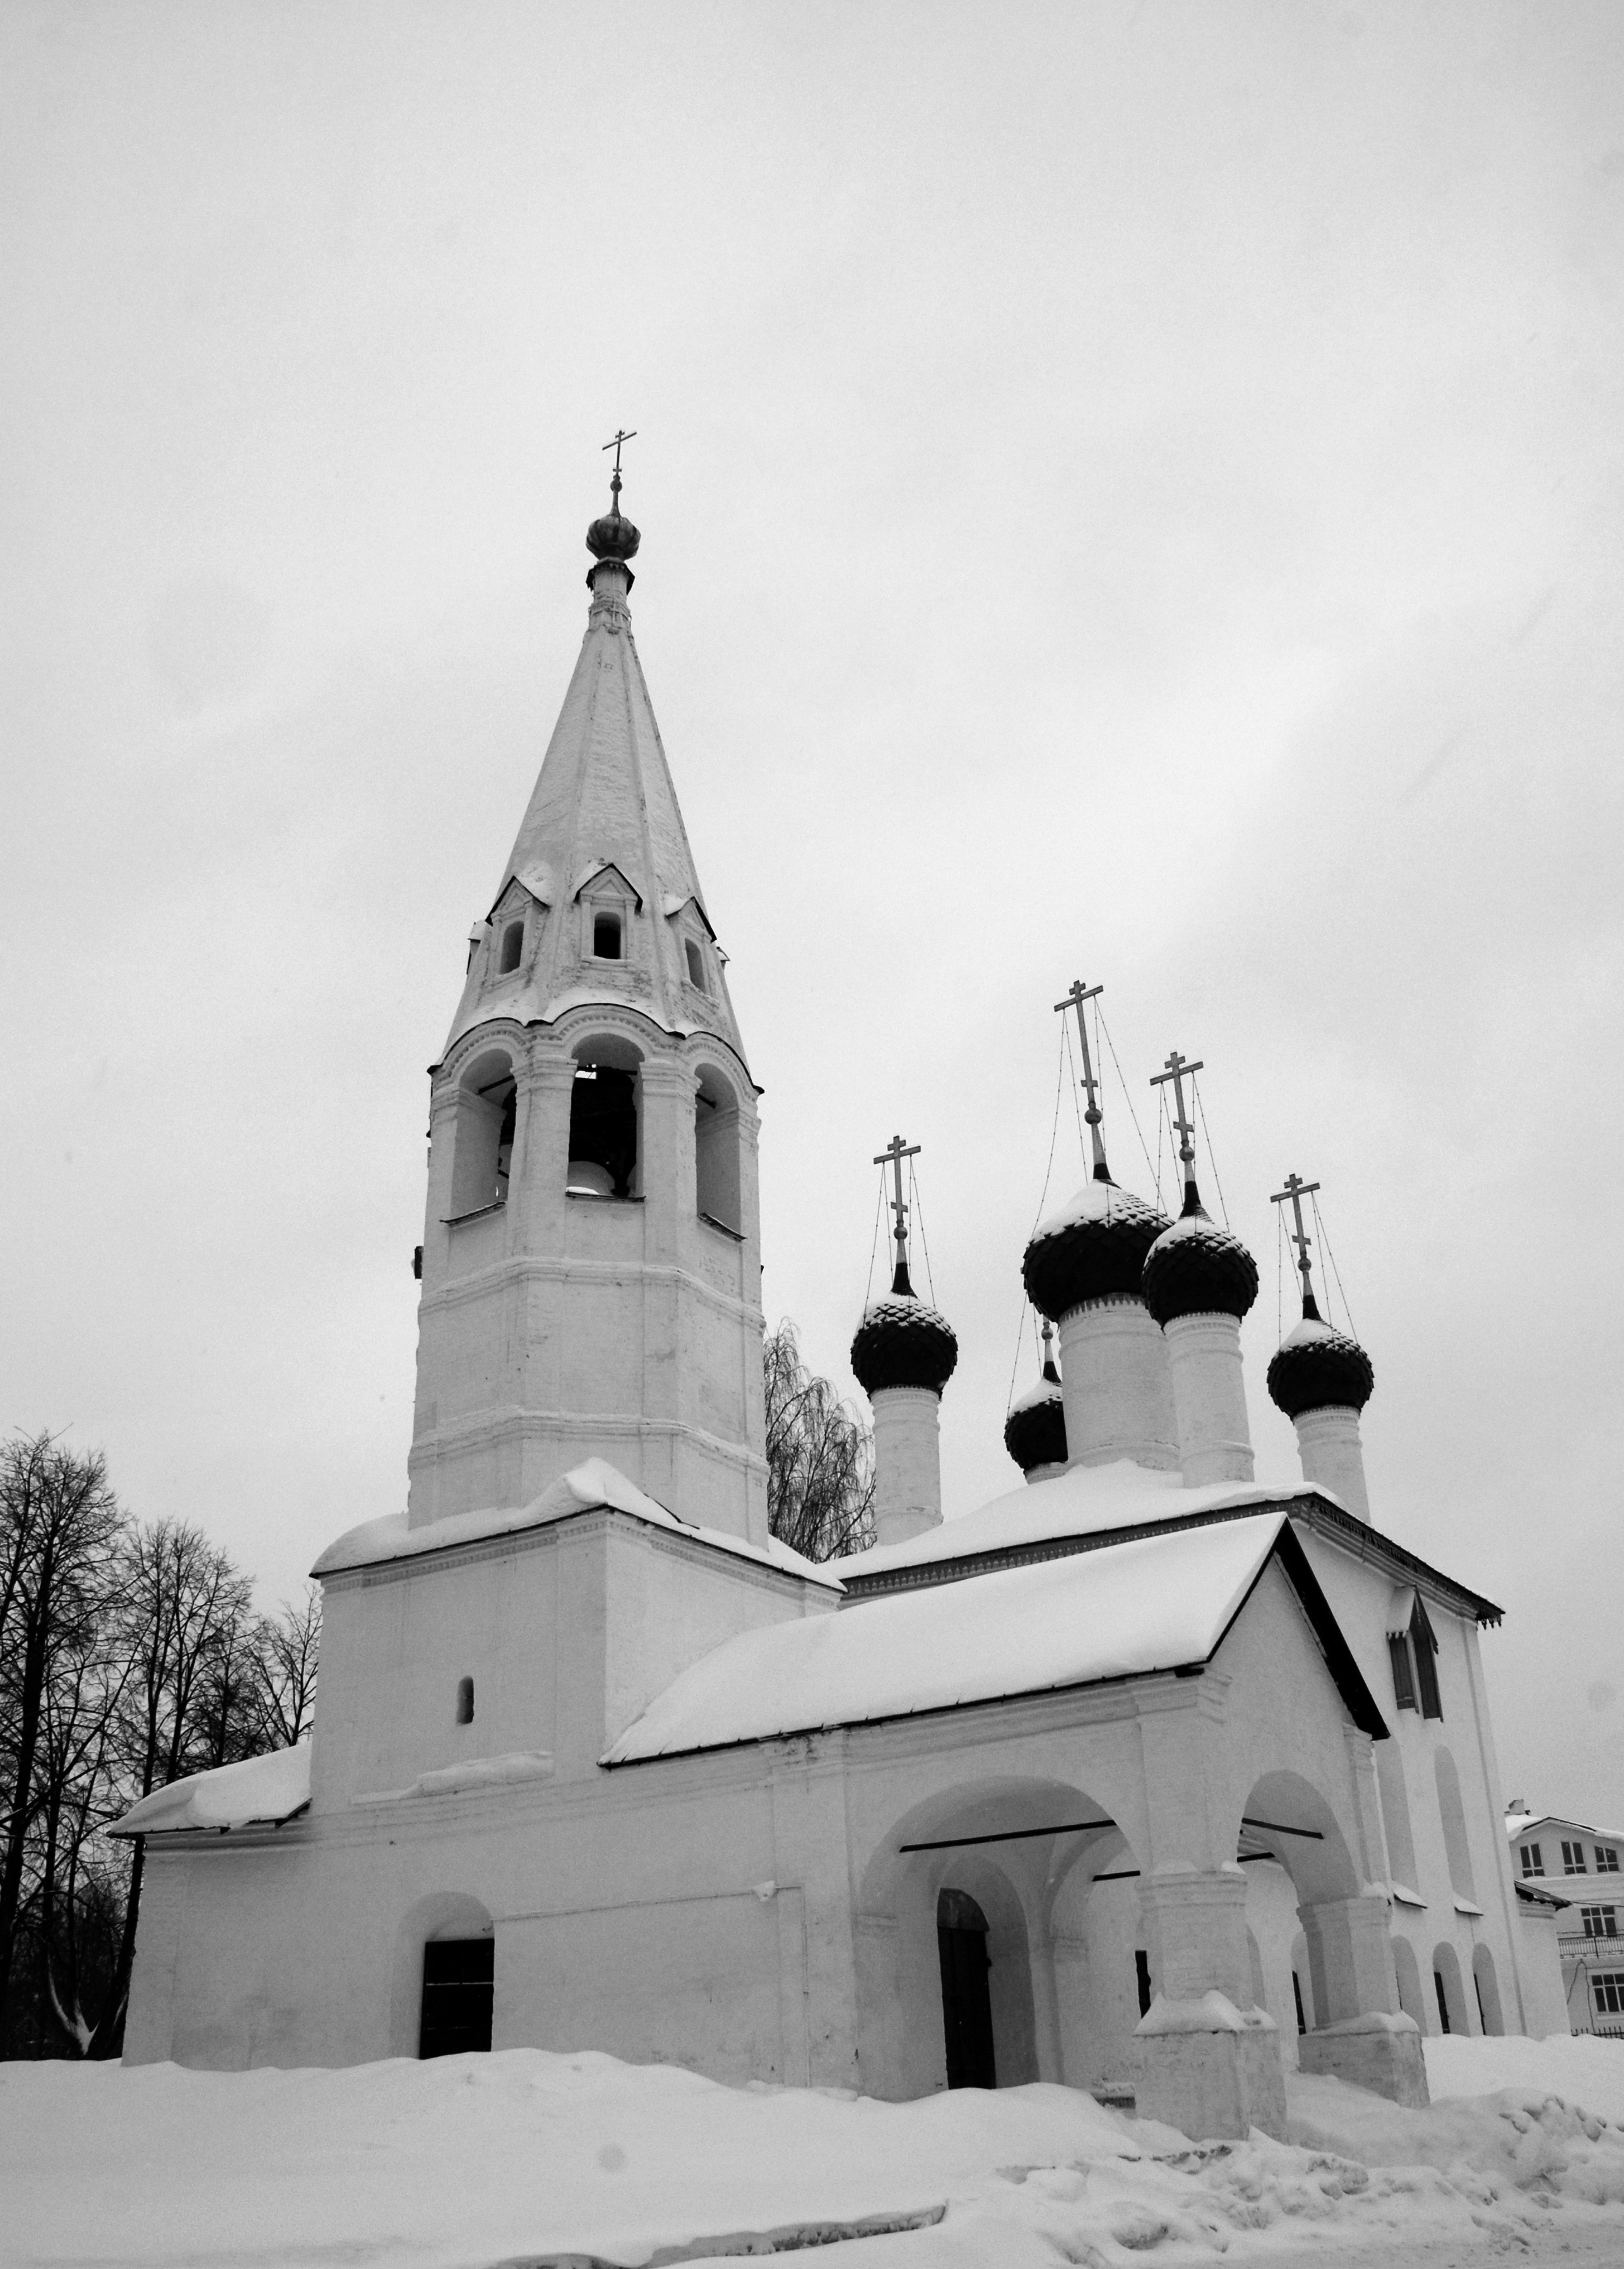
snow, winter, black and white, white, building, city, cityscape, tower, church, chapel, nikon, monochrome, place of worship, bell tower, bw, blackandwhite, blackwhite, temple, spire, steeple, monastery, nikkor, dome, russia, d80, cityscapes, stnicholas, 18135mmf3556g, 18135mm, nikond80, yaroslavl, monochrome photography